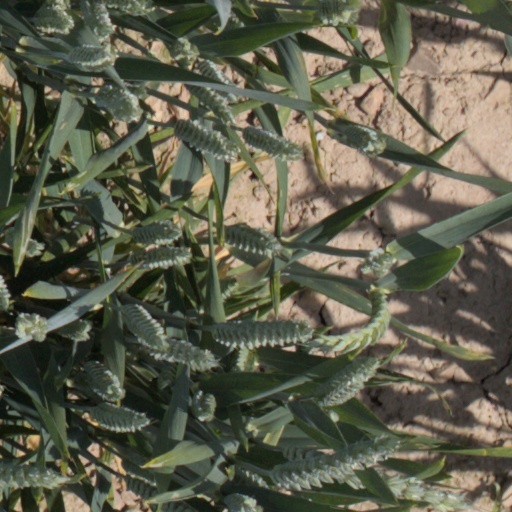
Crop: wheat